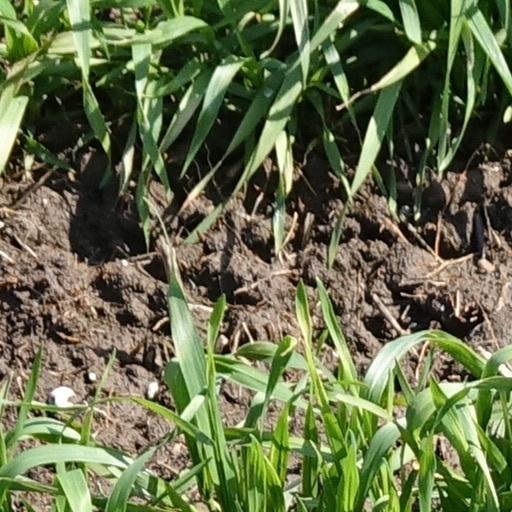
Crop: wheat